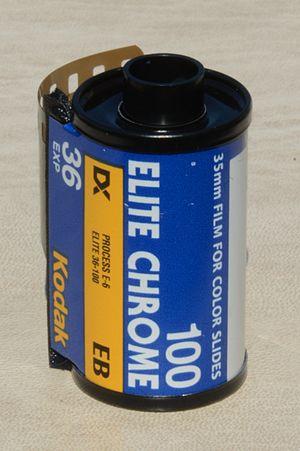
Kodak Elitechrome 100 Professional - Film pour diapositives couleur
Ektachrome est un film inversible couleur produit par la firme américaine Kodak.